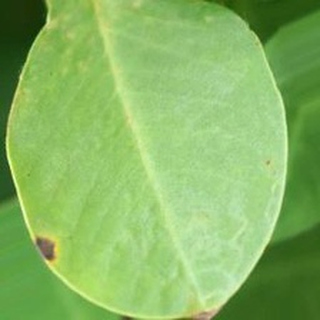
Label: groundnut_early_leaf_spot